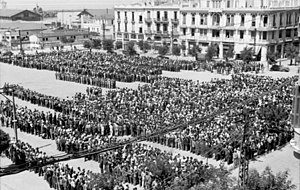
Thessaloniki / Historie / Siden 1912 / Udryddelse af byens jøder
Jødiske mænd udskrevet til tvangsarbejde afventer i Thessaloniki transport til Tyskland.
Thessaloniki er Grækenlands næststørste by og den største by i regionen Centralmakedonien. Byen er også hovedstad i præfekturet Thessaloniki. Thessaloníki kaldes for Selânik på tyrkisk, Salonika eller Salonica (Σαλονίκη, Солун, Solun, סלוניקה). Byens kaldes historisk også “med-hovedstad”, hvilket refererer til, at den i det østromerske kejserrige var hovedstad sammen med Konstantinopel.